Santa Teresa Hills

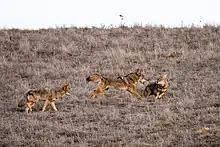
Coyotes in Santa Teresa County Park

Ancestors of today's Muwekma Ohlone Tribe were among the first people to live in the Santa Teresa Hills area, with one major settlement at Santa Teresa Spring about 3000 years ago. The spring was a reliable freshwater source and a sacred site to the Muwekma Ohlone, who believe that the spring had healing properties.